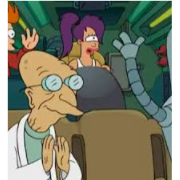
Portrait style: Cartoon Portrait